Newsday

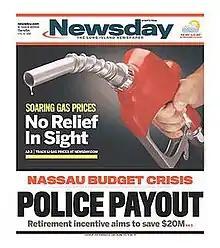
The front page of "Newsday" on February 21, 2012

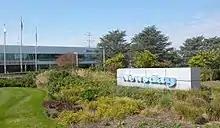
"Newsday" headquarters in Melville, New York

Newsday is a daily newspaper in the United States primarily serving Nassau and Suffolk counties on Long Island, although it is also sold throughout the New York metropolitan area. The slogan of the newspaper is "Newsday, Your Eye on LI", and formerly it was "Newsday, the Long Island Newspaper". The newspaper's headquarters are located in Melville, New York.